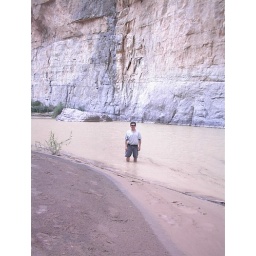
That is in Santa Elena Canyon, The canyon wall behind me is in Mexico.Taken June 29, 2006 in Big Bend National Park